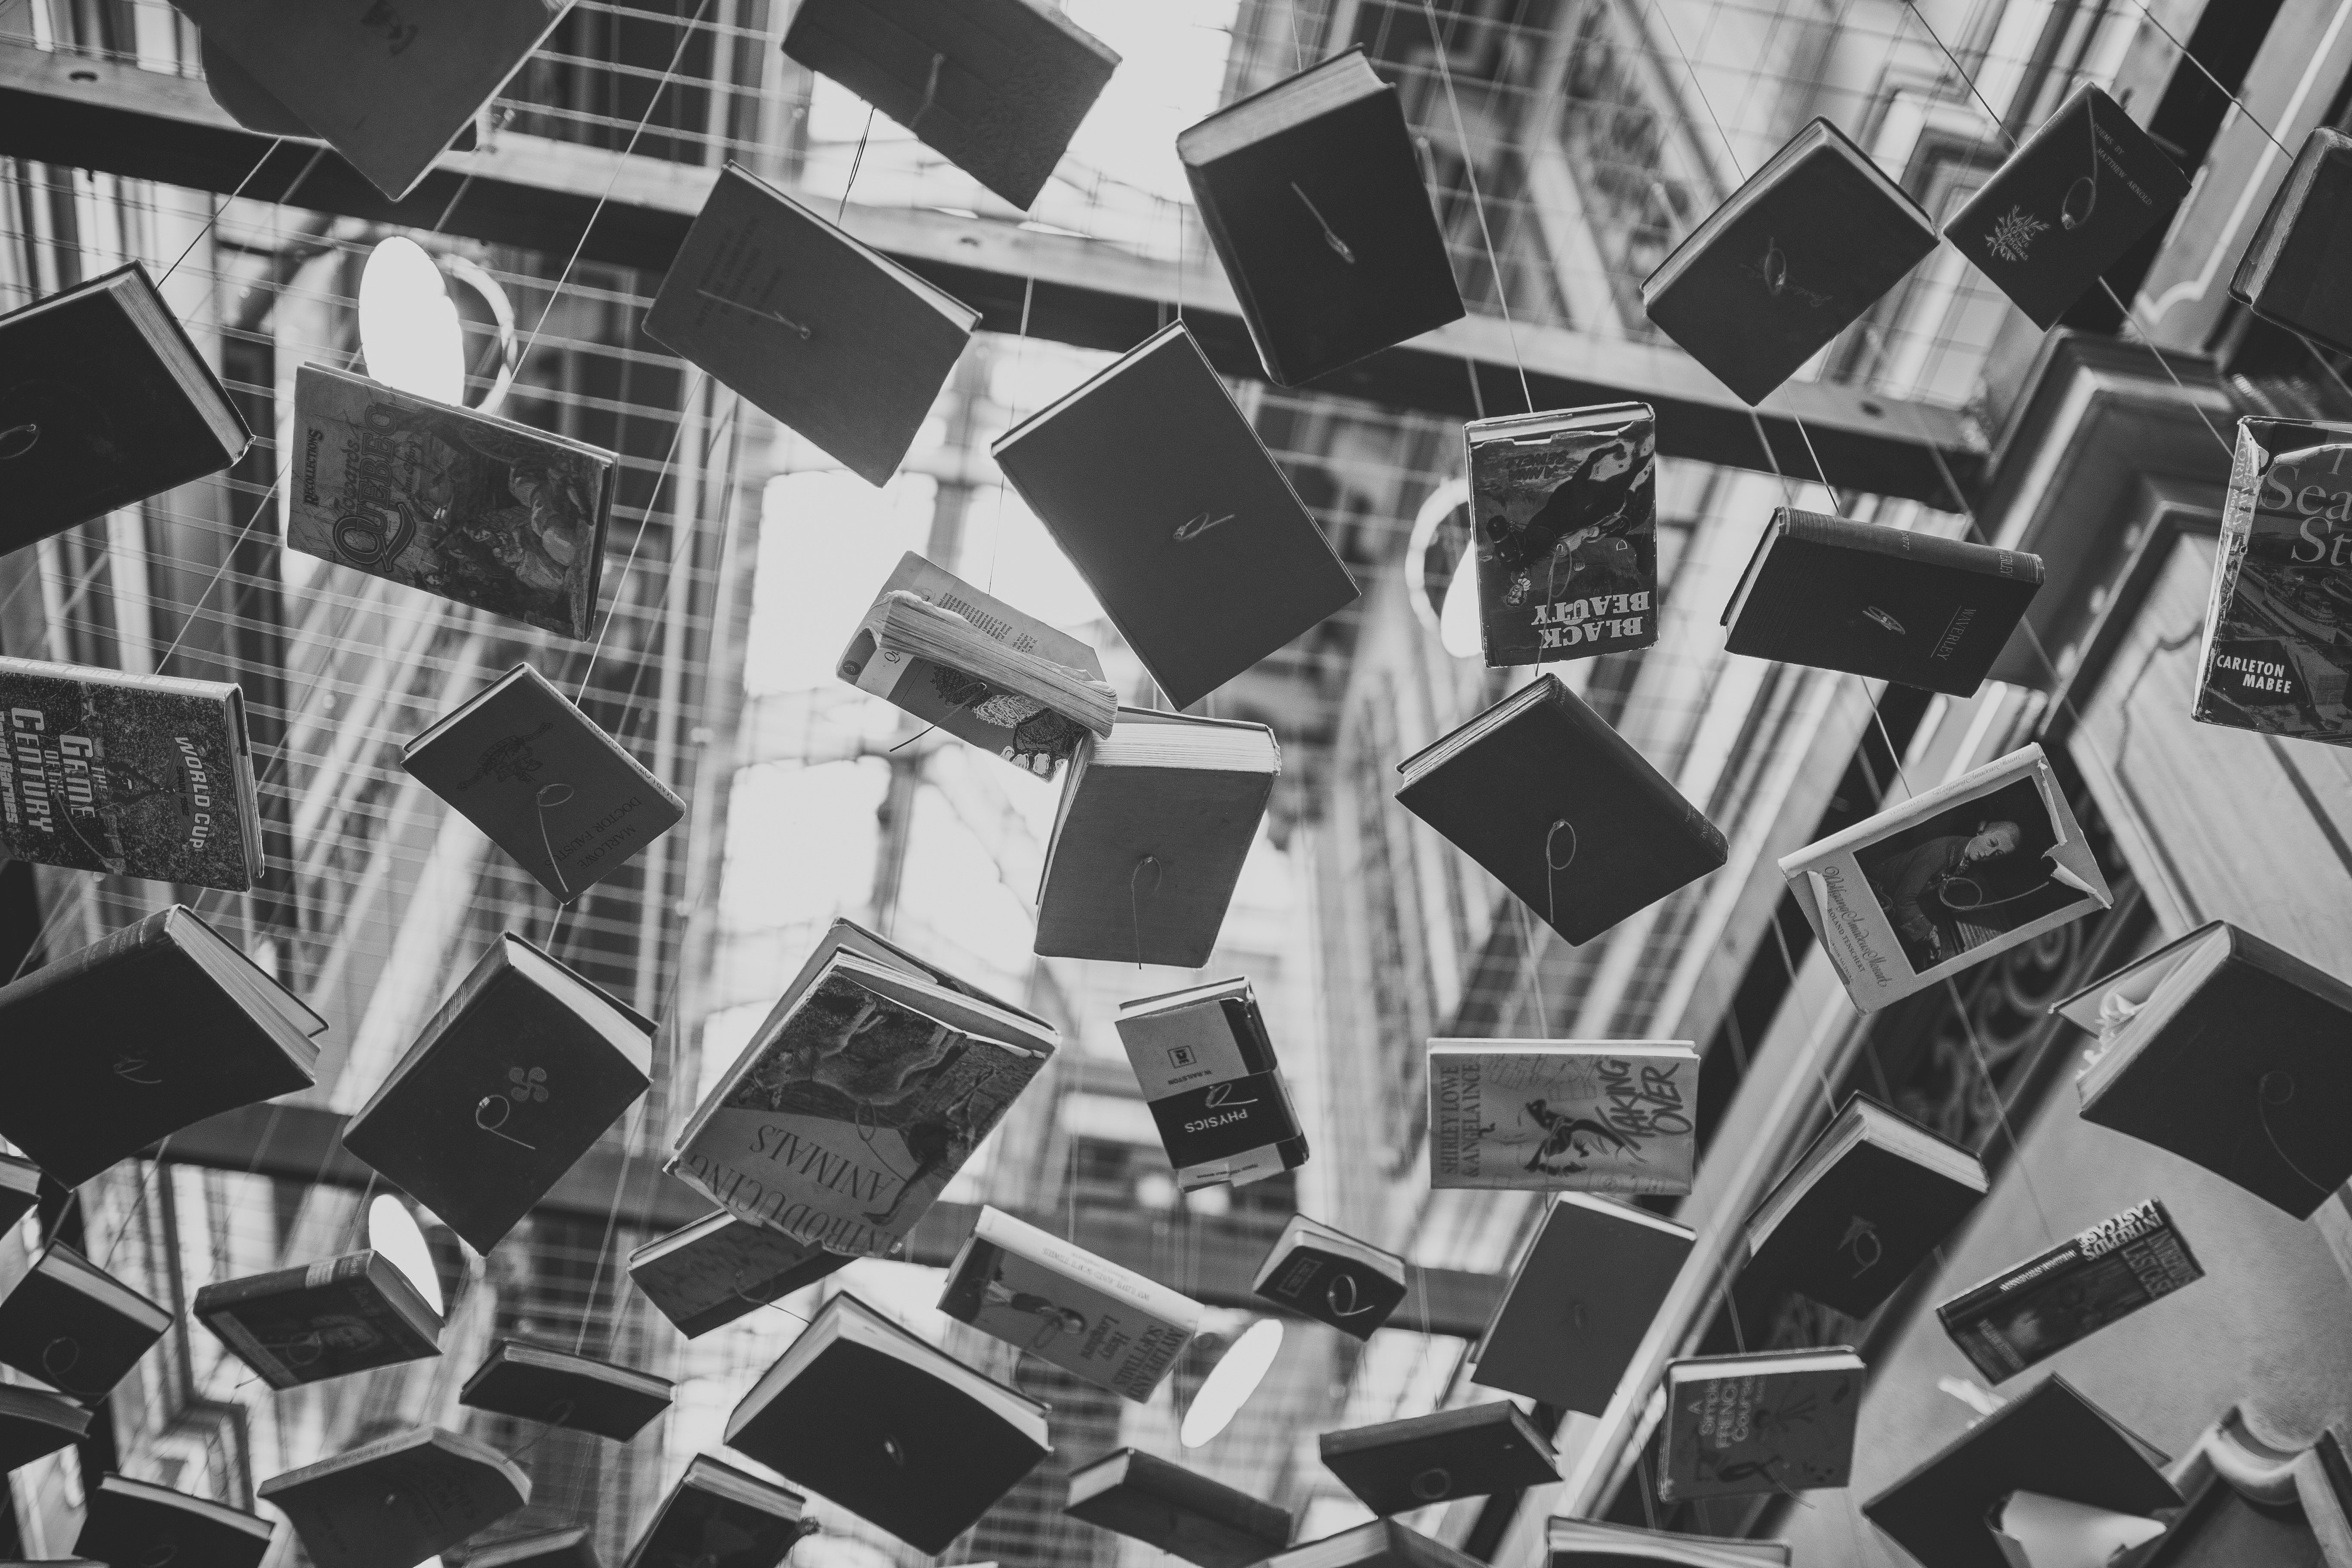
black and white, pattern, line, black, monochrome, font, art, drawing, illustration, design, symmetry, shape, monochrome photography